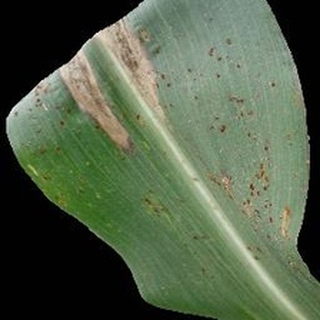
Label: corn_common_rust